2nd Nepalese Constituent Assembly

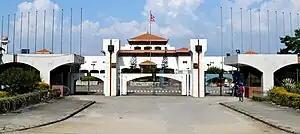
International Convention Centre, Nepal

The Second Constituent Assembly of Nepal, later converted to the Legislature Parliament, was a unicameral legislature of Nepal. It was elected in the 2013 Constituent Assembly elections after the failure of the first Constituent Assembly (CA) to promulgate a new constitution. The Assembly converted into a legislative parliament after the constitution was promulgated in 2015. The legislature parliament's term ended on 14 October 2017.